Tampa Bay Times

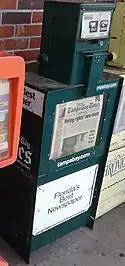
Tampa Bay Times newspaper rack

The "Times" became bi-weekly in 1907, and began publication six days a week in 1912. Paul Poynter, a publisher originally from Indiana, bought the paper in September 1912 and converted to a seven-day paper, though it was rarely financially stable. Paul's son, Nelson Poynter, became editor in 1939 and took majority control of the paper in 1947, and set about improving the paper's finances and prestige. Nelson Poynter controlled the paper until his death in 1978, when he willed the majority of the stock to the non-profit Poynter Institute. In November 1986, the "Evening Independent" was merged into the "Times". Poynter was succeeded as editor by Eugene Patterson (1978–1988), Andrew Barnes (1988–2004), Paul Tash (2004–2010; chair of the Times Publishing Company since 2004 and the Poynter Institute since 2007) Neil Brown (2010–2017), and Mark Katches (2018–present).